Ruth Landes

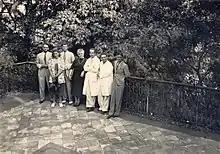
Ruth Landes with Claude Lévi-Strauss and other researchers at the Museu Nacional in Rio de Janeiro, 1930s

Landes began researching the social organization and religious practices of marginalized subjects with her masters thesis on Black Jews in Harlem. Seeking to enhance her analysis of that group, she contacted Boas, who suggested her to move to the field of anthropology.